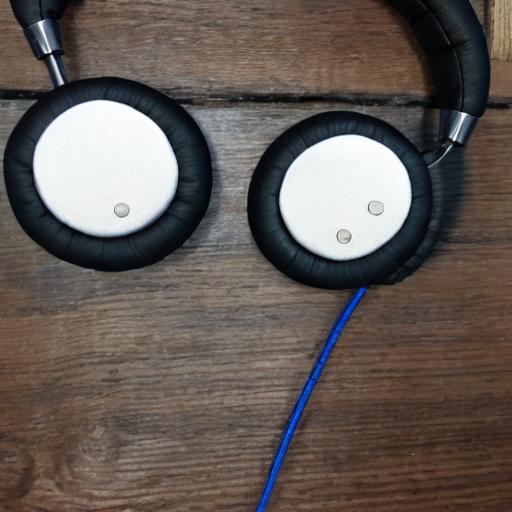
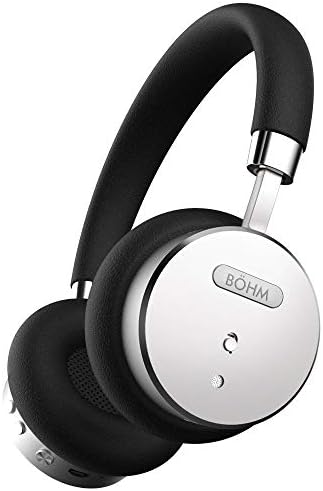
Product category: headphones
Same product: no